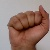
The image shows a hand gesture representing the letter 'A' in Indian Sign Language.